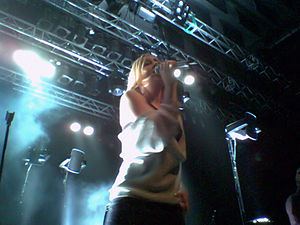
Hooverphonic
Hooverphonic er et flamsk band dannet i oktober 1995. De skulle have repræsenteret Belgien ved Eurovision Song Contest 2020 i Rotterdam, der imidlertid blev aflyst på grund af COVID-19-pandemien. I stedet er Hooverphonic valgt internt af belgisk TV til at repræsentere landet ved Eurovision Song Contest 2021 med en endnu ikke offentliggjort sang.